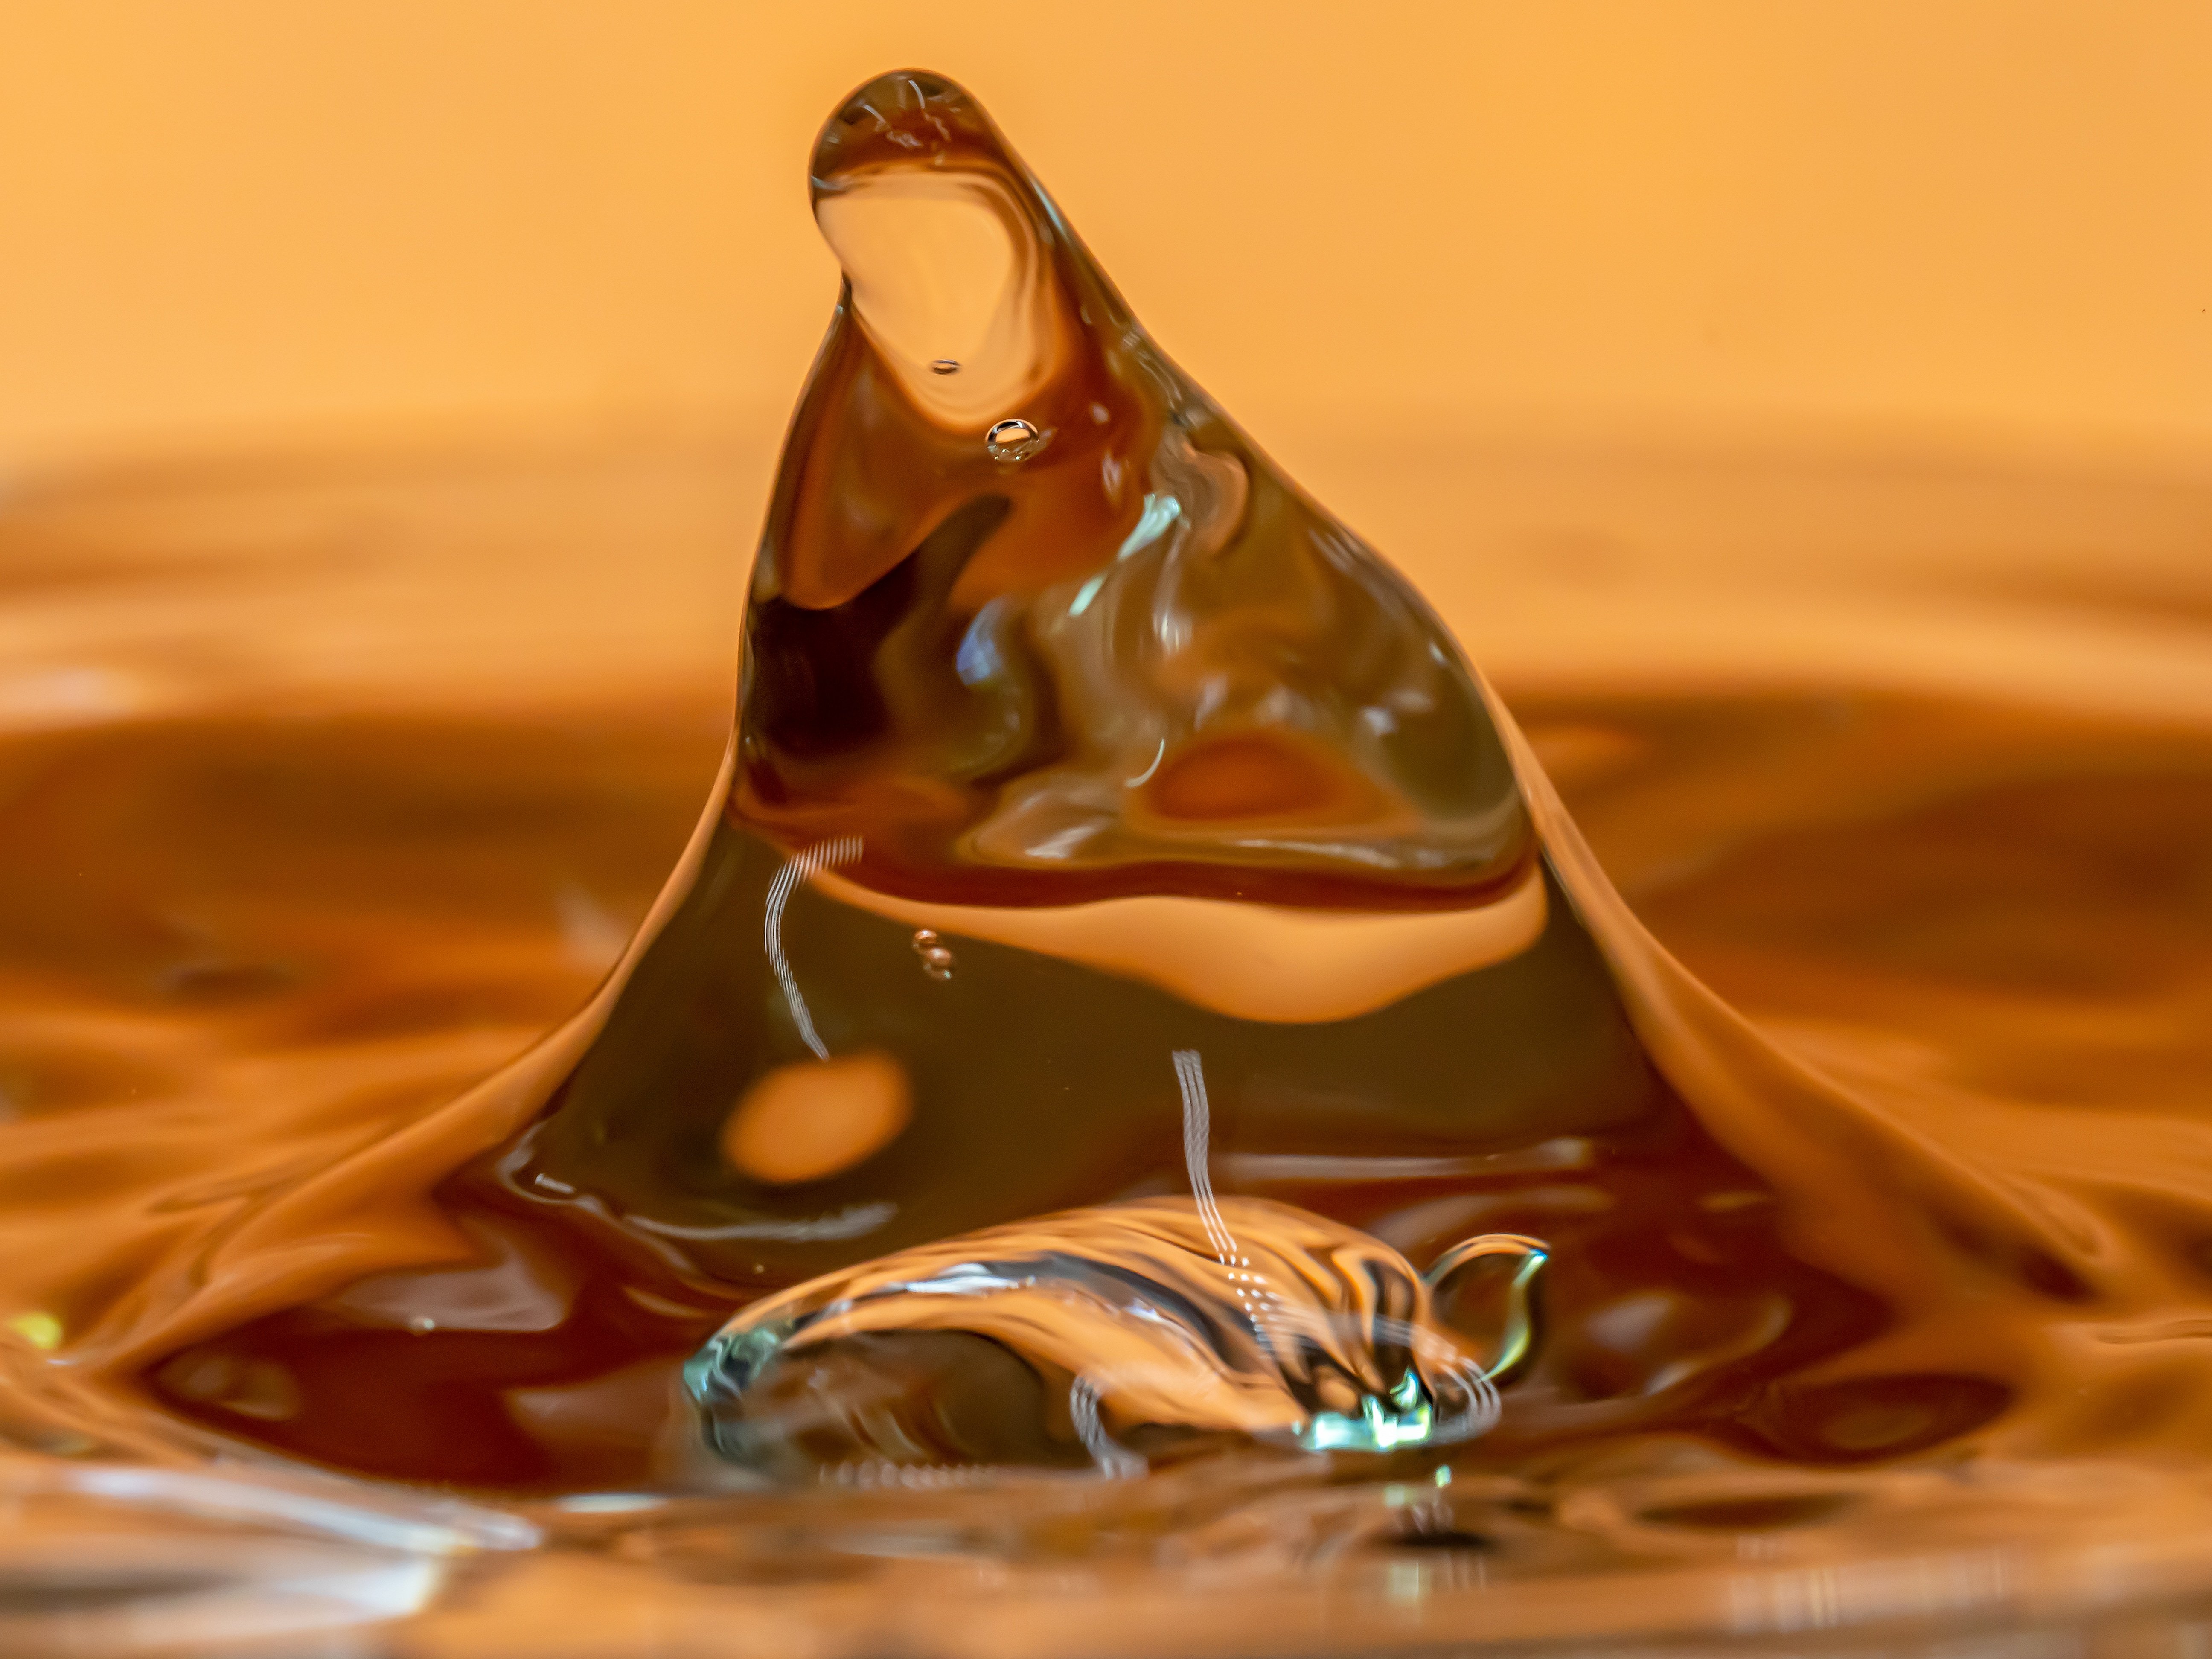
drop, food, liquid, ingredient, fluid, cuisine, sweetness, close up, dish, confectionery, water, chocolate, art, macro photography, dessert, chocolate spread, wave, painting, melting, chocolate syrup, still life photography, marine mammal, illustration, wood, sauces, rock, terrestrial animal